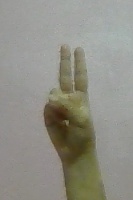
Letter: taa